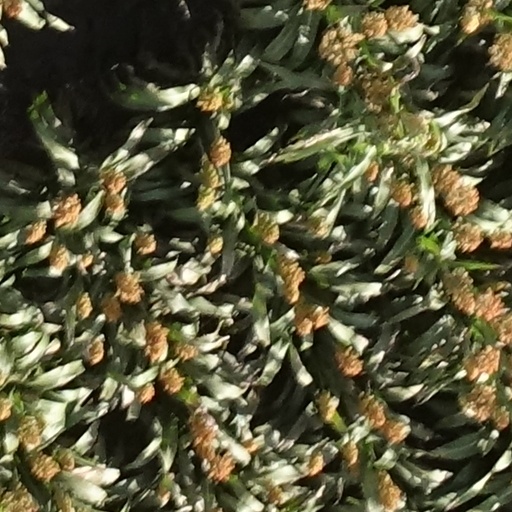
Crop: sorghum